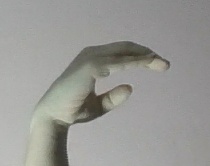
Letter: jeem